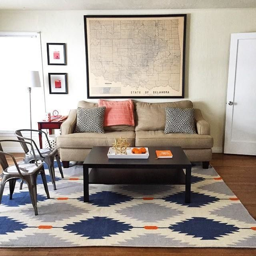
making this place our home is a fun ongoing adventure .